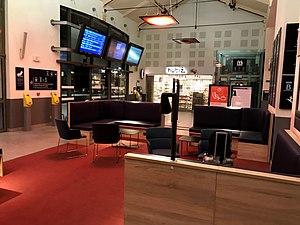
Intérieur de la Gare de Vichy, 2019.
La gare de Vichy est une gare ferroviaire française de la ligne de Saint-Germain-des-Fossés à Darsac, située sur le territoire de la commune de Vichy, dans le département de l'Allier et la région Auvergne-Rhône-Alpes. Mise en service en 1862 pour les cures de Napoléon III puis modernisée en 1977, elle a retrouvé son aspect d'origine entre 2007 et 2009 à l'occasion de travaux de rénovation.